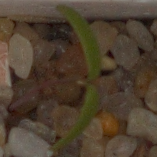
Label: fat_hen